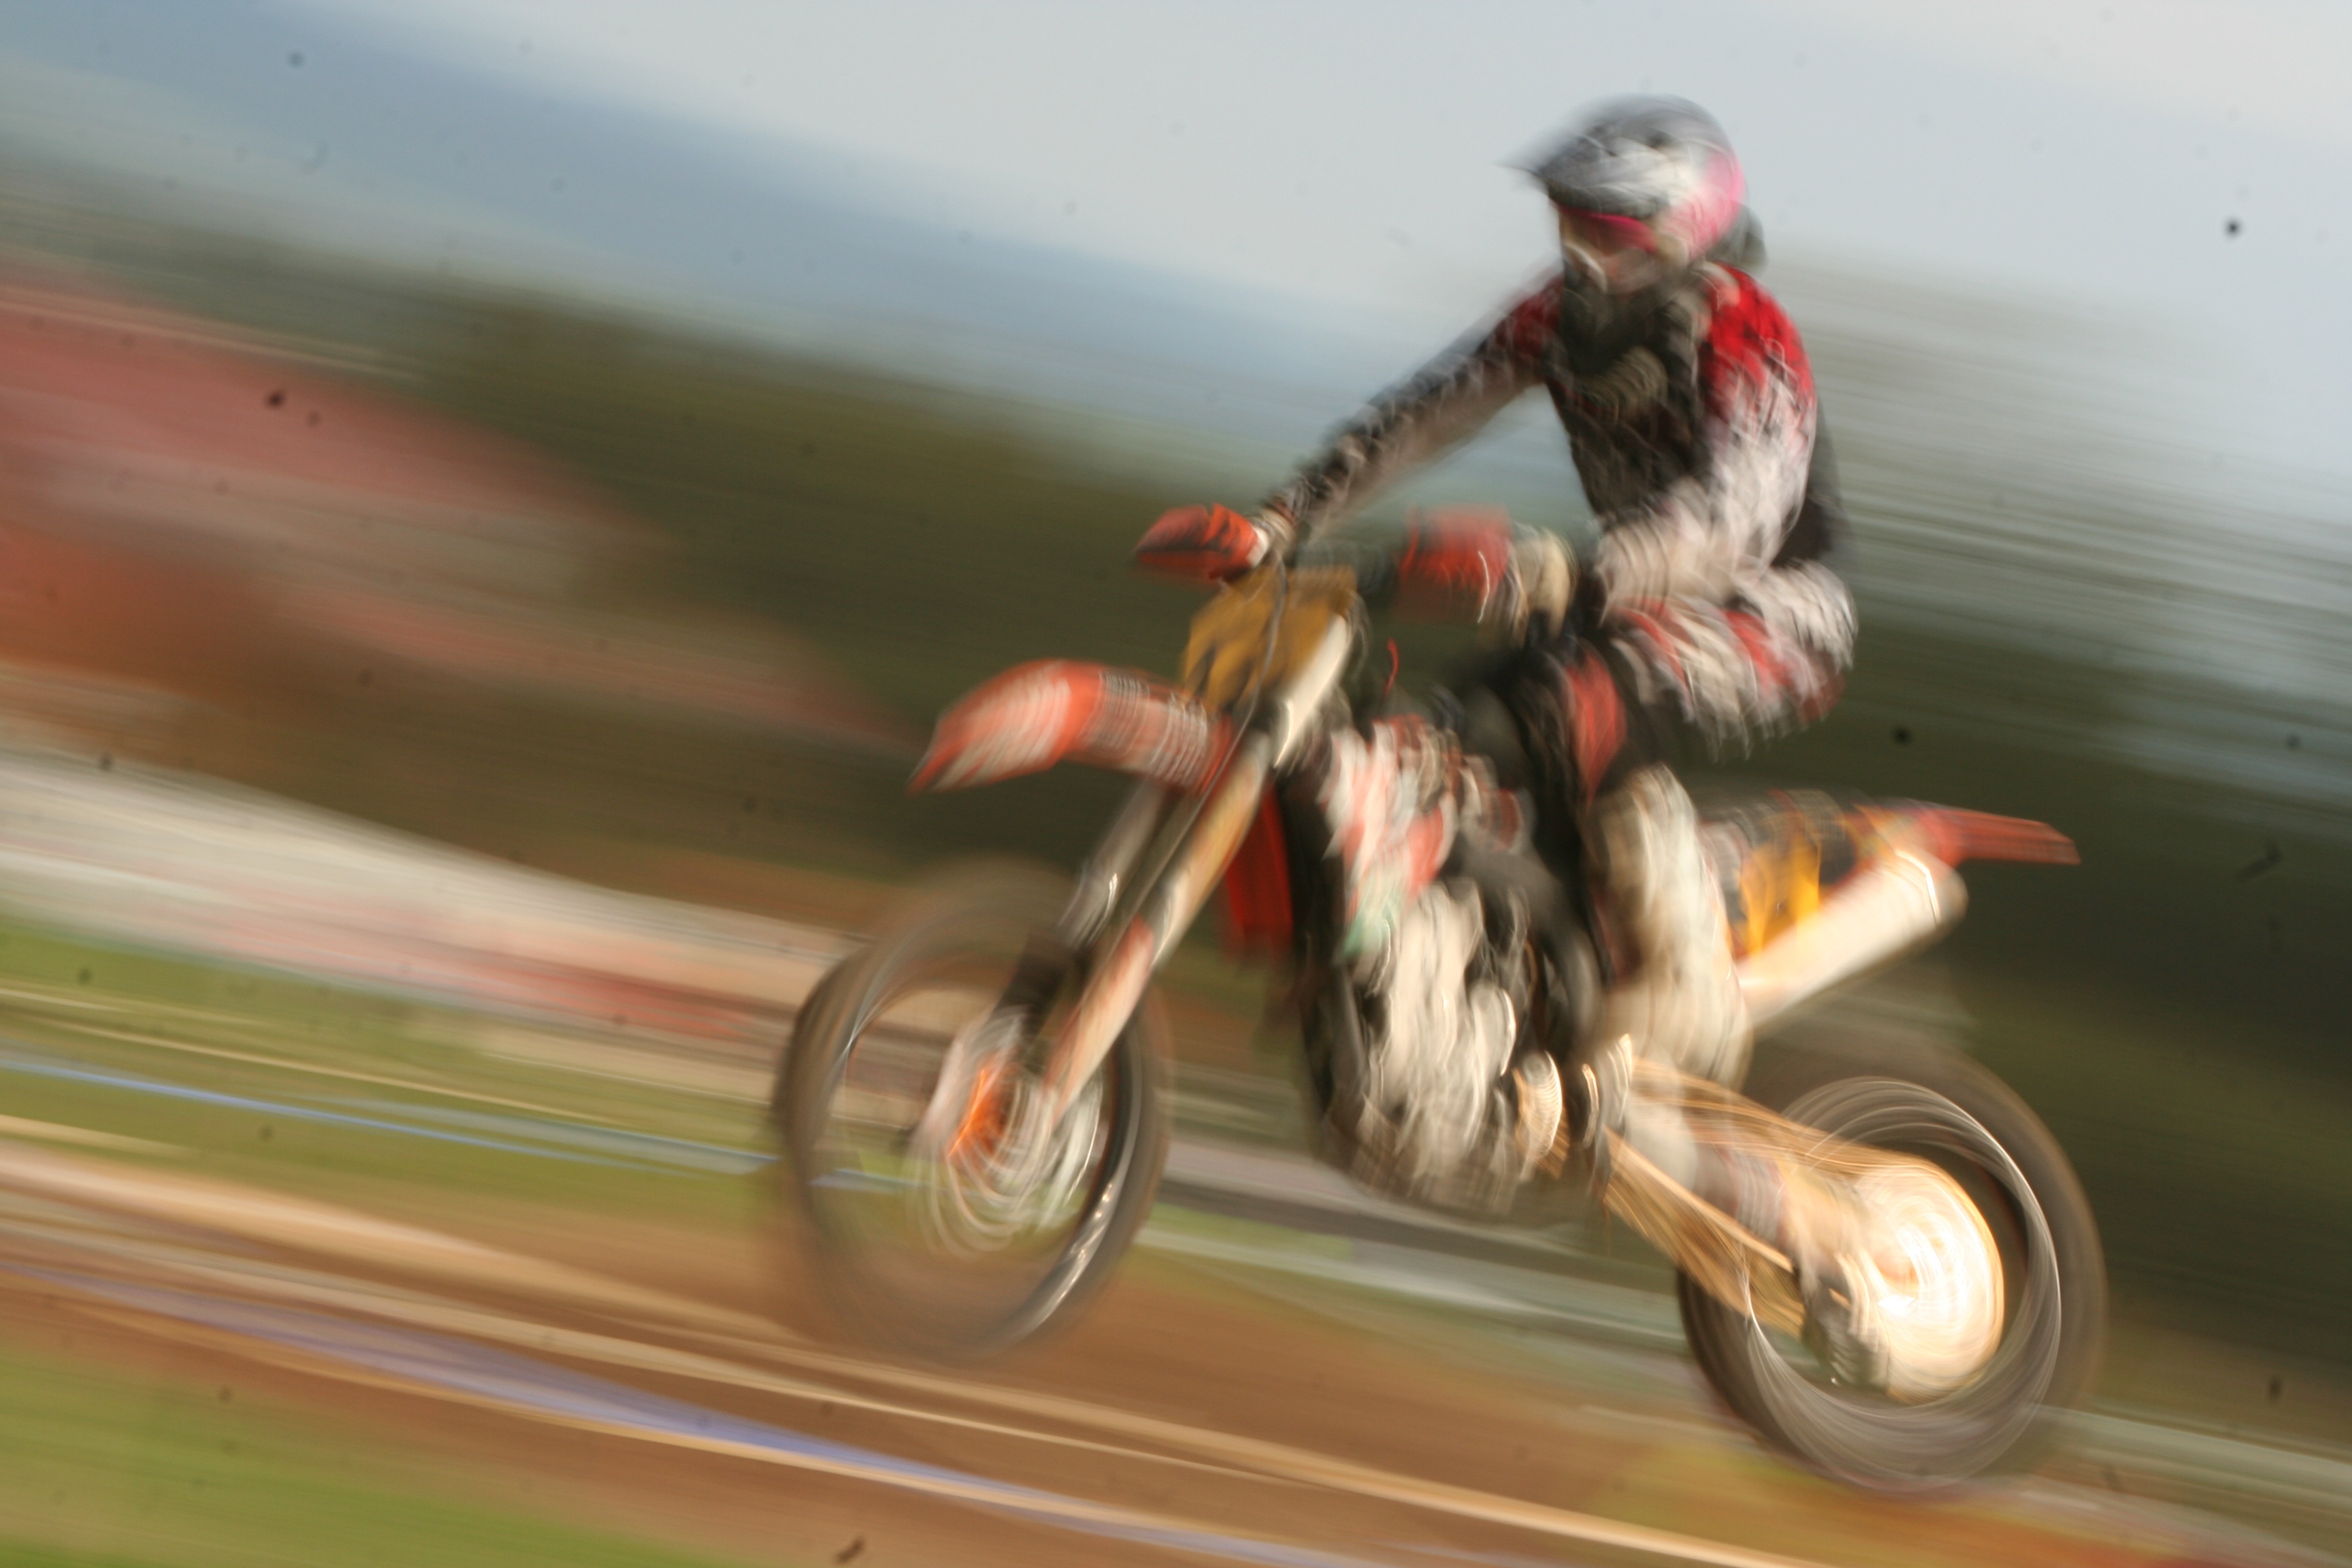
sport, bicycle, jump, vehicle, motorcycle, motocross, extreme sport, speed, race, sports, racing, motors, risk, motorsport, enduro, two wheeled vehicle, freestyle motocross, extremely, motorcycle racing, stunt performer